Samuel Smith (Maryland politician)

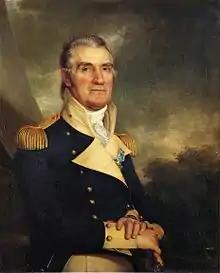
Portrait 1817

Samuel Smith (July 27, 1752April 22, 1839) was an American Senator and Representative from Maryland, a mayor of Baltimore, Maryland, and a general in the Maryland militia. He was the older brother of cabinet secretary Robert Smith.